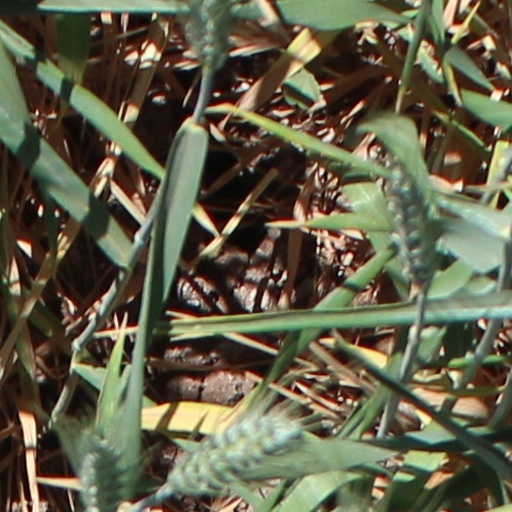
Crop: wheat